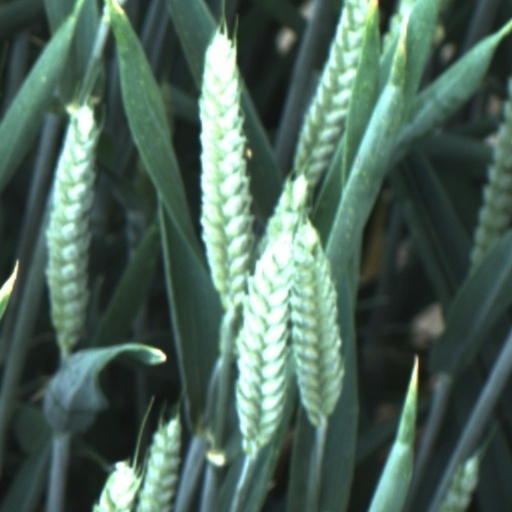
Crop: wheat